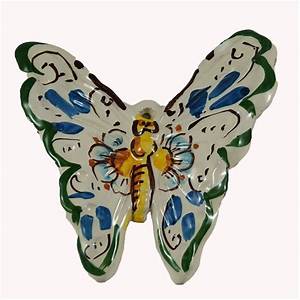
Label: butterfly